Birdemic 2: The Resurrection

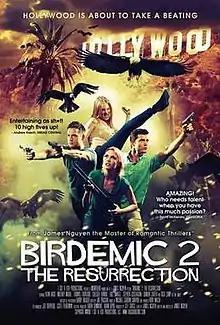
Theatrical release poster

Birdemic 2: The Resurrection is a 2013 American satirical romantic thriller-horror film written and directed by James Nguyen and produced by Jeff Gross. The sequel to Nguyen's 2010 film "", which has been considered one of the worst films of all time, "Birdemic 2" features self-referential humor about the reception of the previous film. Taking place four years after the first "Birdemic", the film follows another mass bird attack caused by global warming, this time in Hollywood.